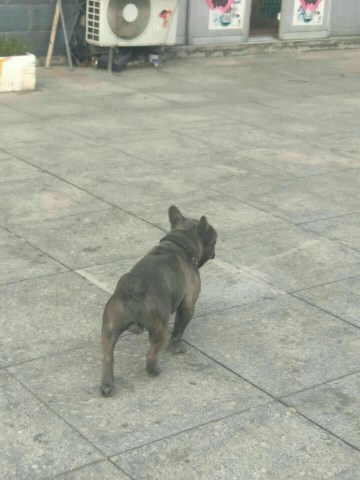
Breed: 1121-n000002-French_bulldog